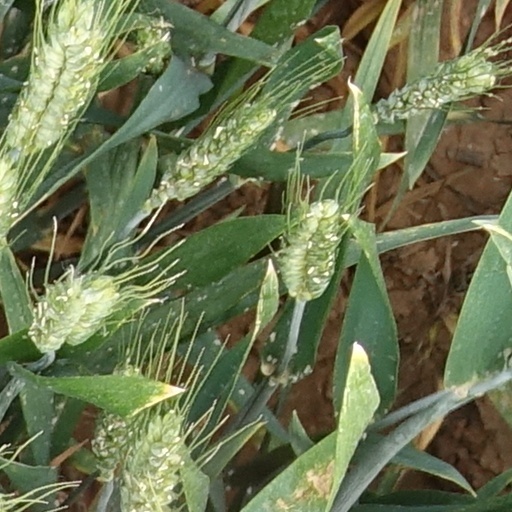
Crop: wheat